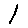
Label: 1